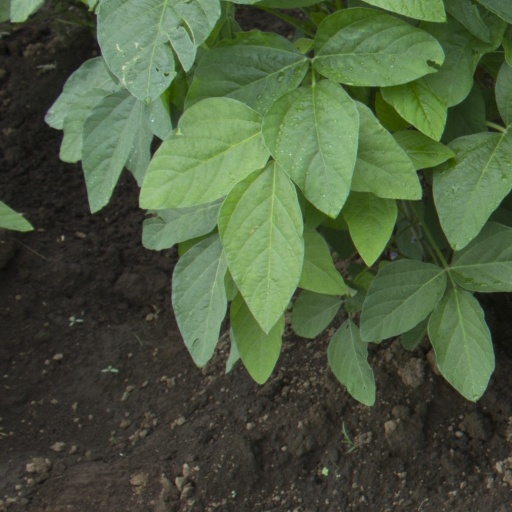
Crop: soybean